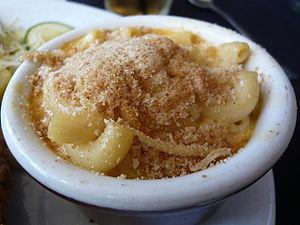
Le macaroni au fromage, familièrement dénommé mac' and cheese ou mac n cheese pour macaroni and cheese, est un plat que l'on trouve généralement au Royaume-Uni et en Amérique du Nord. Il est composé de coquillettes auxquelles on associe un mélange de plusieurs fromages, dont du cheddar et du gruyère. Le tout peut être recouvert de chapelure qui crée une croûte dorée après cuisson.